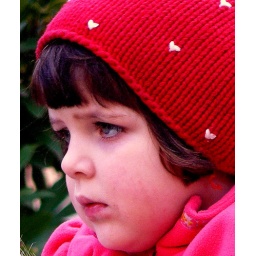
Girl in red hat